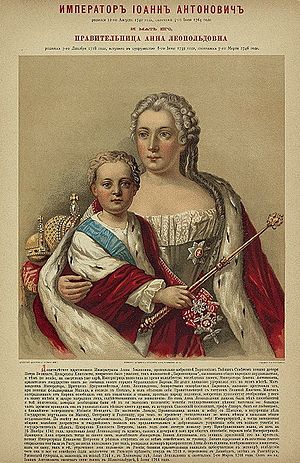
Ivan 6. af Rusland / Biografi
Ivan 6. med sin mor
Ivan 6. Antonovitj af Rusland var kejser af Rusland 1740 – 1741.